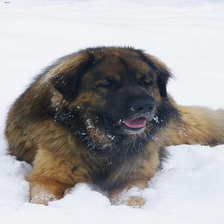
Species: dog
Breed: leonberger